Deutsche Bank building, Bremen

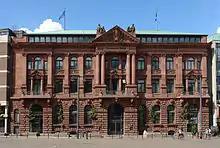
Deutsche Bank building on the Domshof

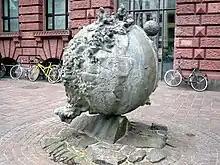
"Unser Planet" – a sculpture outside the bank

The Deutsche Bank building on Domshof Square in the centre of Bremen, Germany, was completed in 1891 in a Historicist style by the architects Wilhelm Martens and Friedrich Wilhelm Rauschenberg.